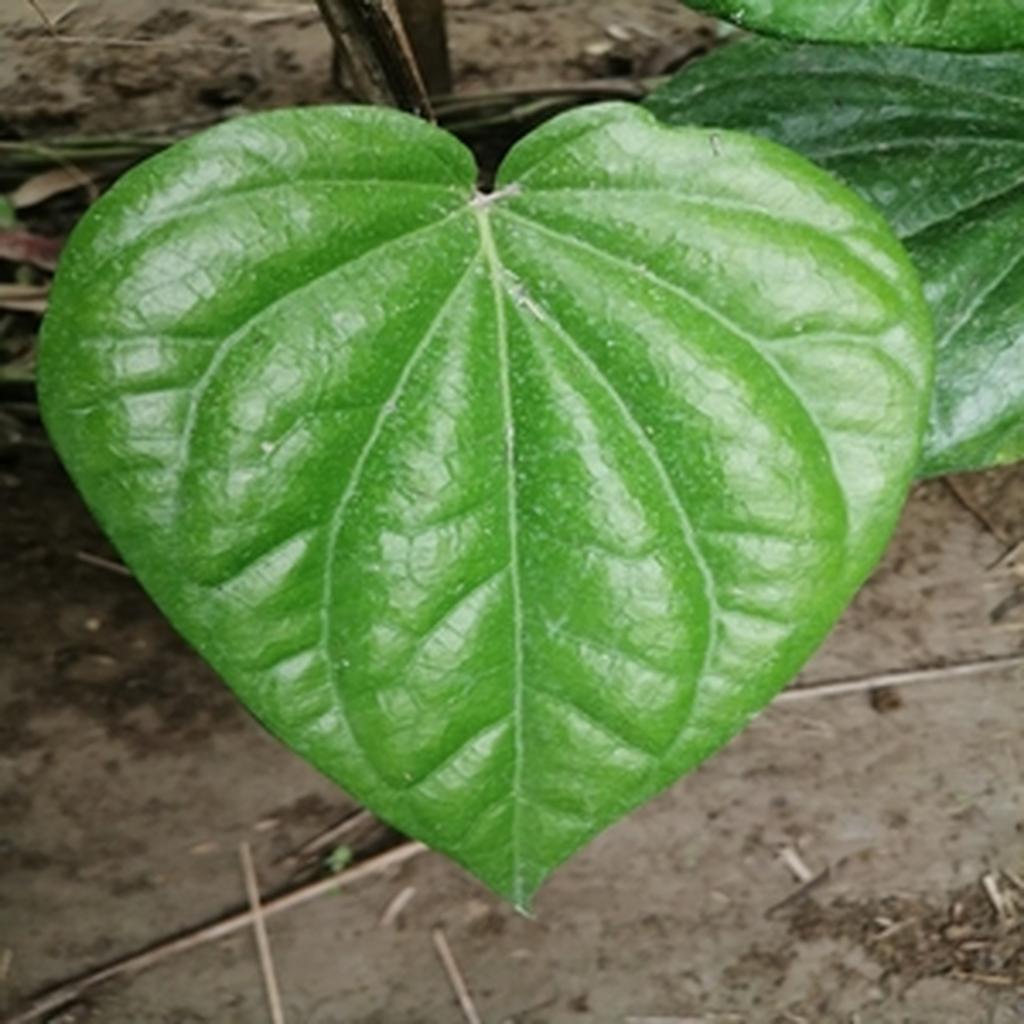
Label: Healthy_Leaf